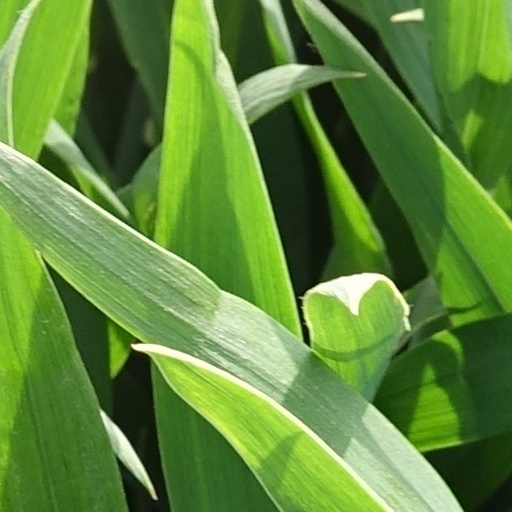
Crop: wheat